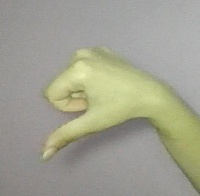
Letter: waw